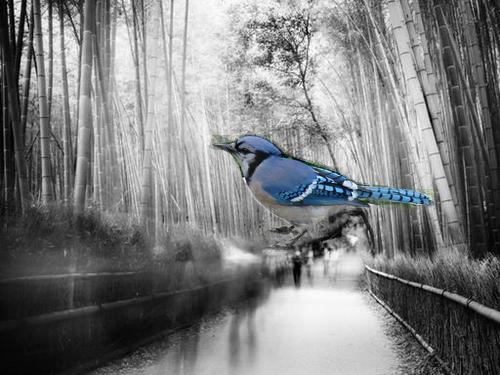
Bird species: Blue_Jay
Bird type: landbird
Background: land